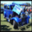
Label: automobile